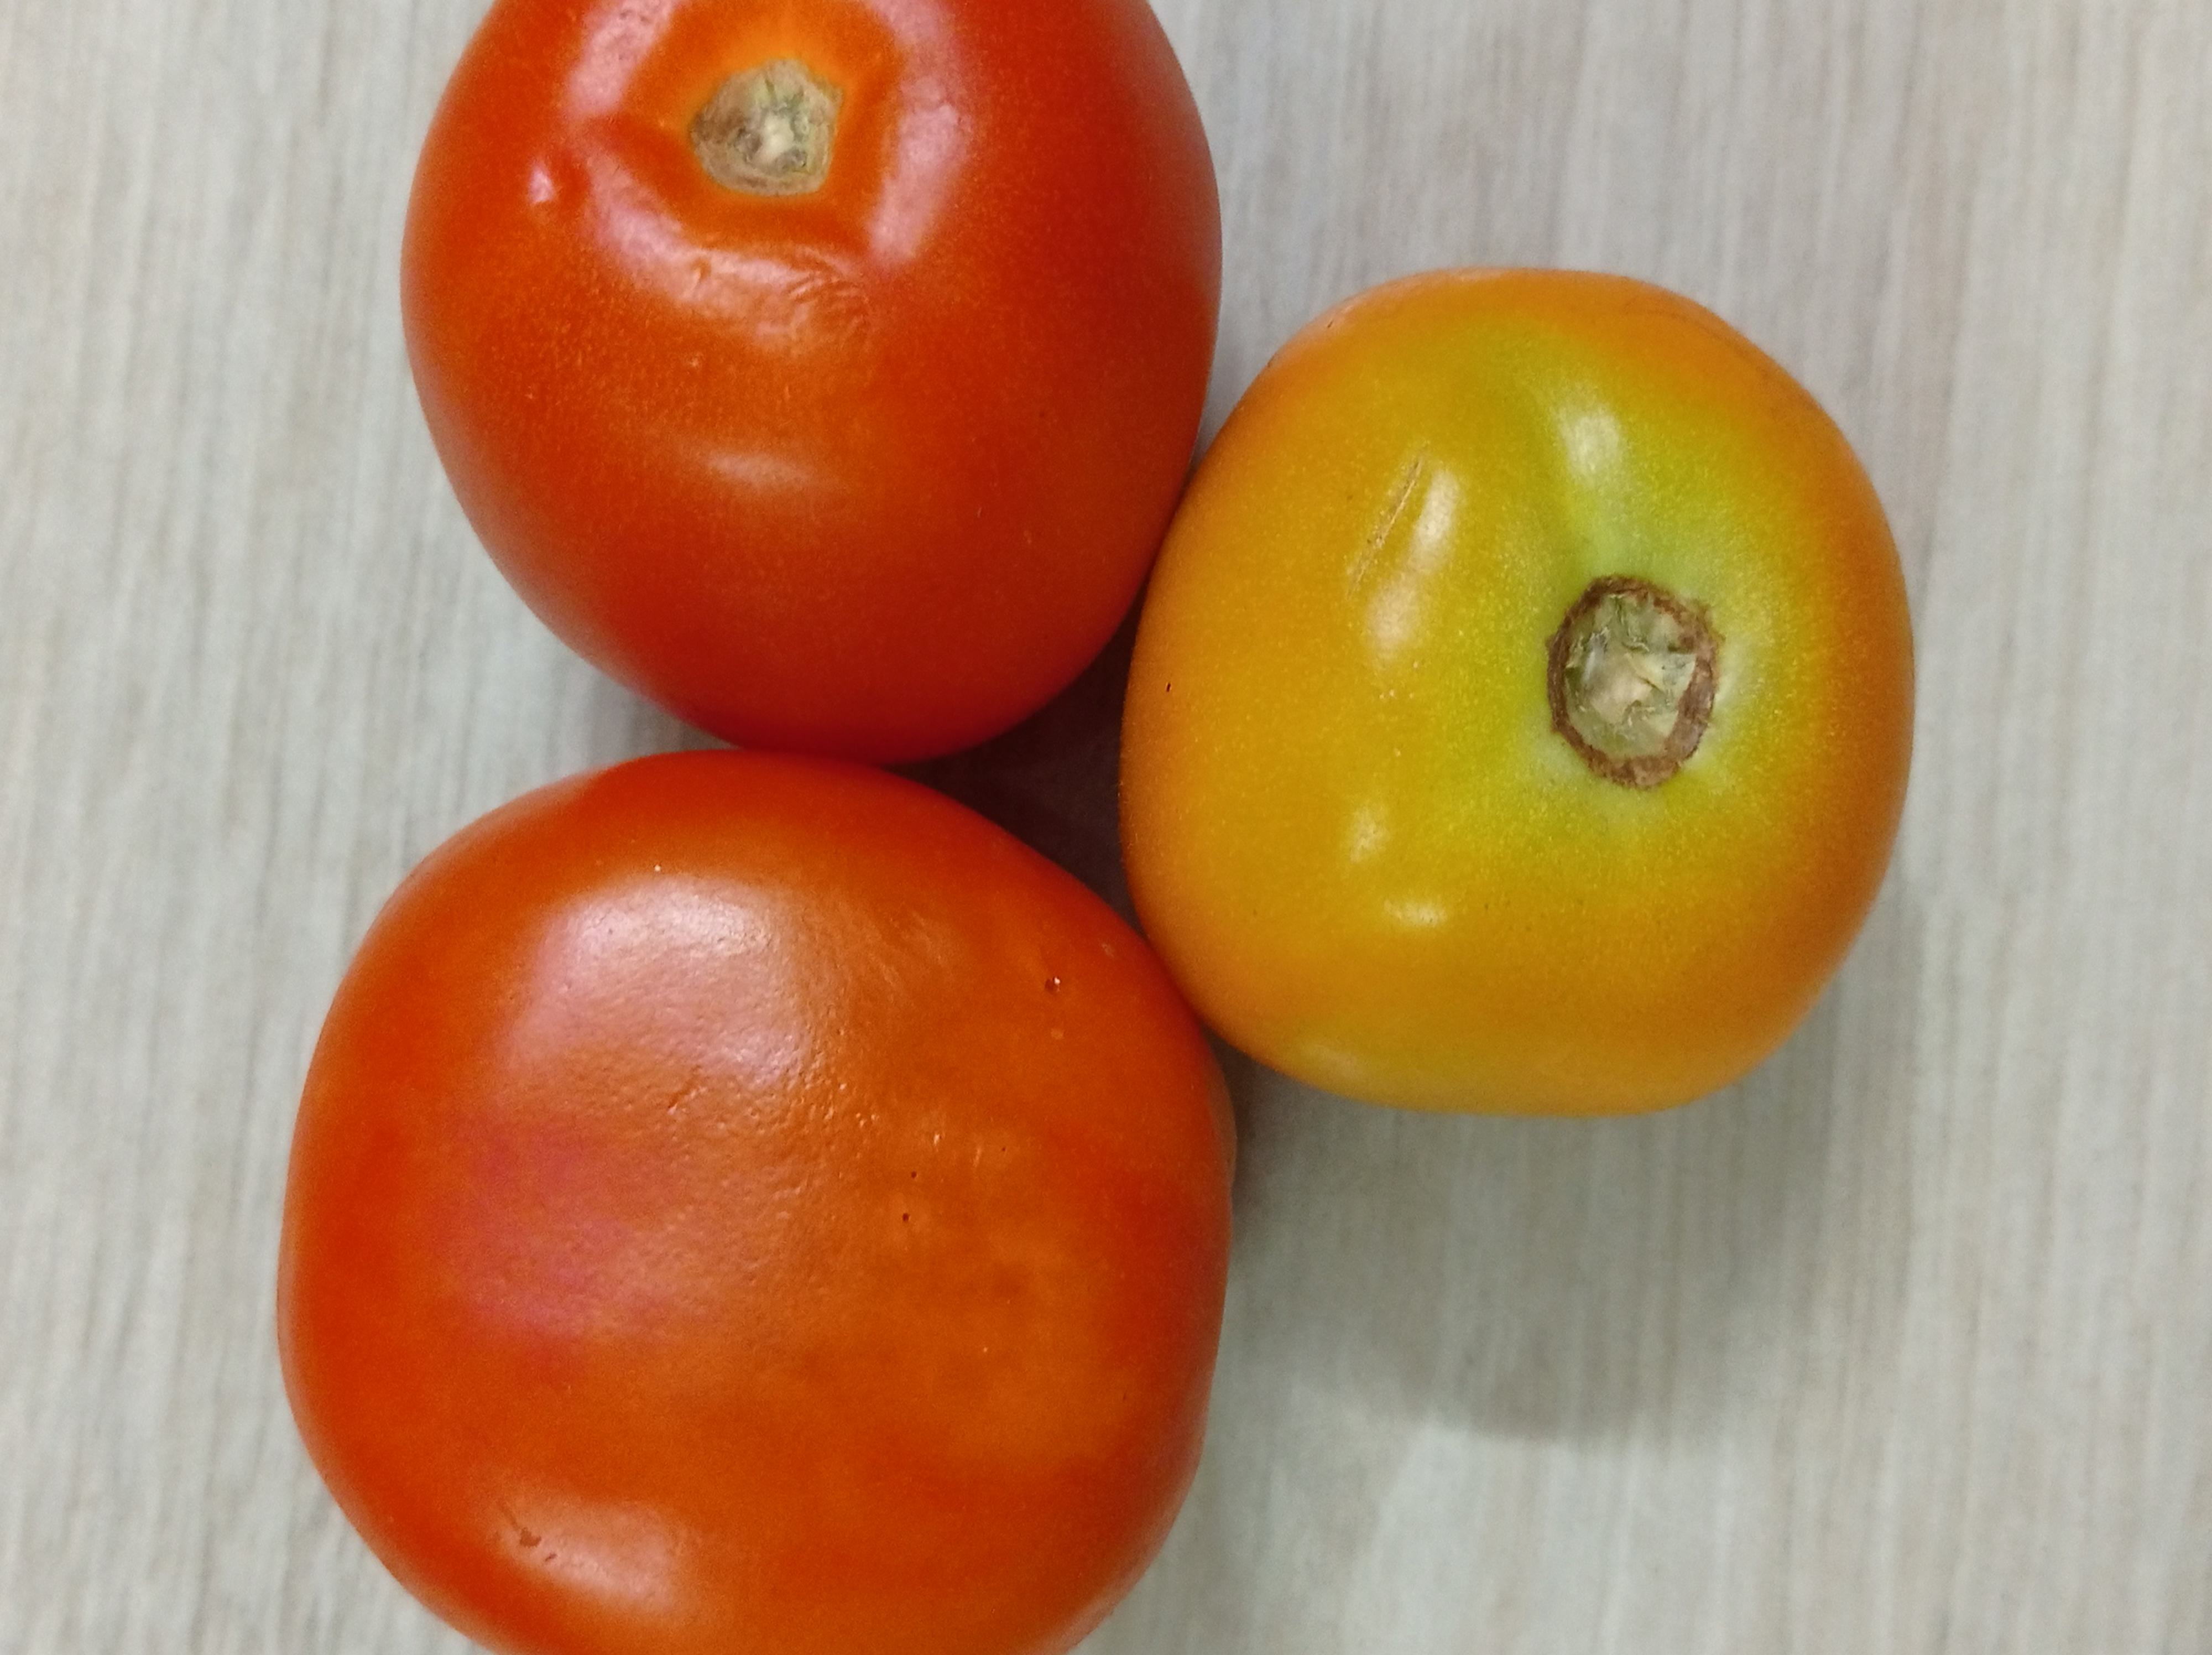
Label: Fresh